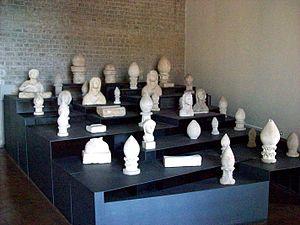
Le Musée national d'archéologie prénestine est un musée archeologique situé au palais Colonna Barberini à Palestrina, il occupe le plan supérieur du temple de Fortuna Primigenia.